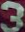
Number: 3